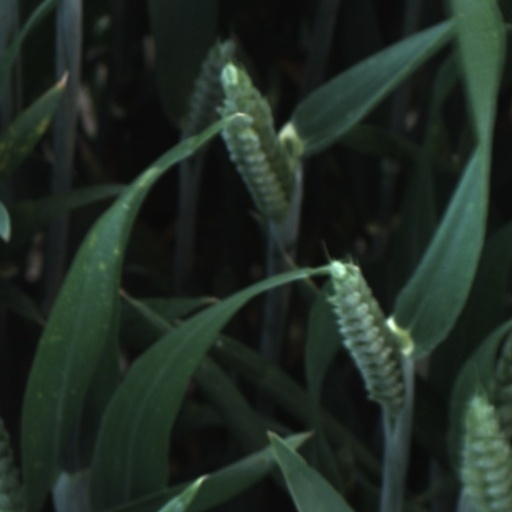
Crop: wheat